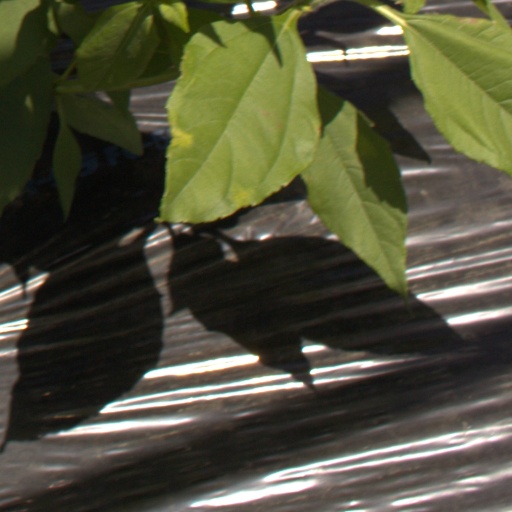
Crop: Jerusalem artichoke